Gilead

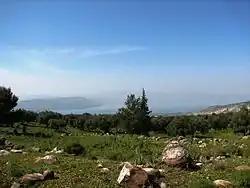
Sea of Galilee as seen from Gilead near Irbid

King Tiglath-Pileser III of Assyria established the province of Gal'azu (Gilead) c. 733 BCE.